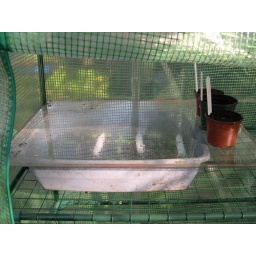
Hanging basket seeds propagating under glass for a moist atmosphere, back-up squad of cucumbers on the right hand side.